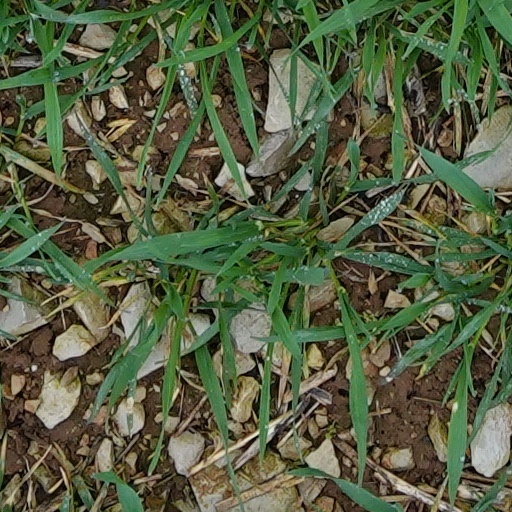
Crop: wheat